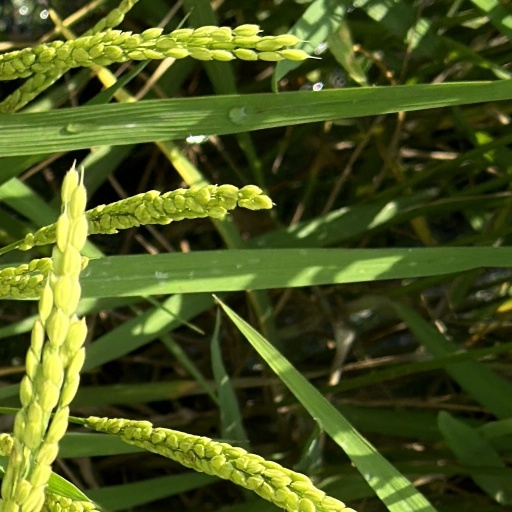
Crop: rice